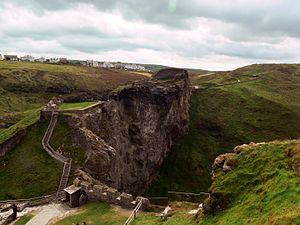
Tintagel Castle
Den ydre og øvre borggård på Tintagel Castle.
Tintagel Castle er et middelalderligt slot, der ligger på halvøen Tintagel Island, op til landsbyen Tintagel i Cornwall, England. Området blev muligvis brugt af romerne i England, da der er blevet fundet en del genstande fra denne periode på halvøen, men der er endnu ikke fundet tegn på romerske bygninger fra denne æra. Efterfølgende oplevede området flere bosættelser i den tidlige middelalder, hvor det sandsynligvis var et af tre sæsonbestemte boliger for den regionale konge af Dumnonia. Der blev opført en borg af Richard, jarl af Cornwall i 1200-tallet, efter Cornwall var blevet en del af kongeriget England. Den gik senere i forfald og blev en ruin. Arkæologiske undersøgelser af området begyndte i 1800-tallet, hvor det blev en turistattraktion, og besøgende kom for at se ruinerne af Richard borg. I 1930'erne afslørede udgravninger omfattende spor efter bebyggelse med høj status og handelsforbindelser til Middelhavet i den sene romerske periode.